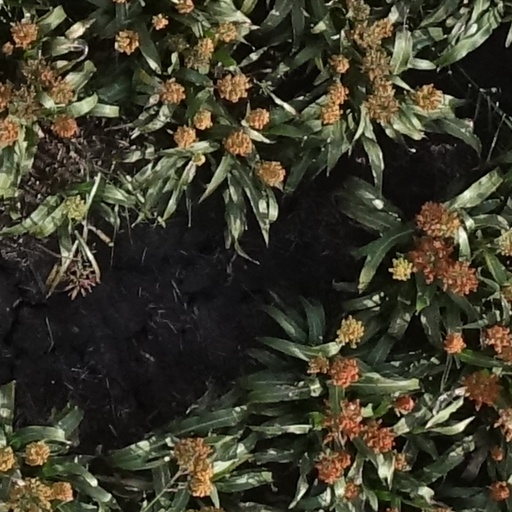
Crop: sorghum